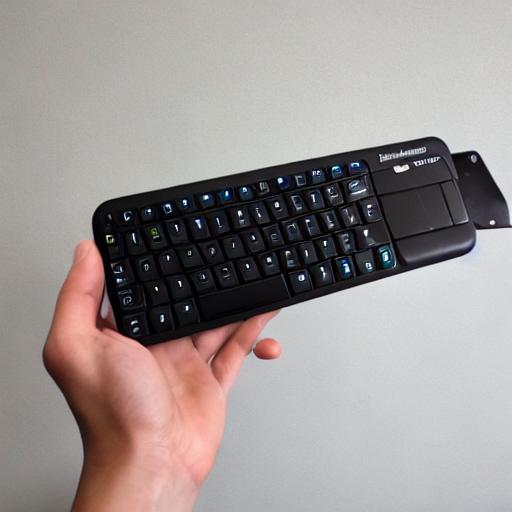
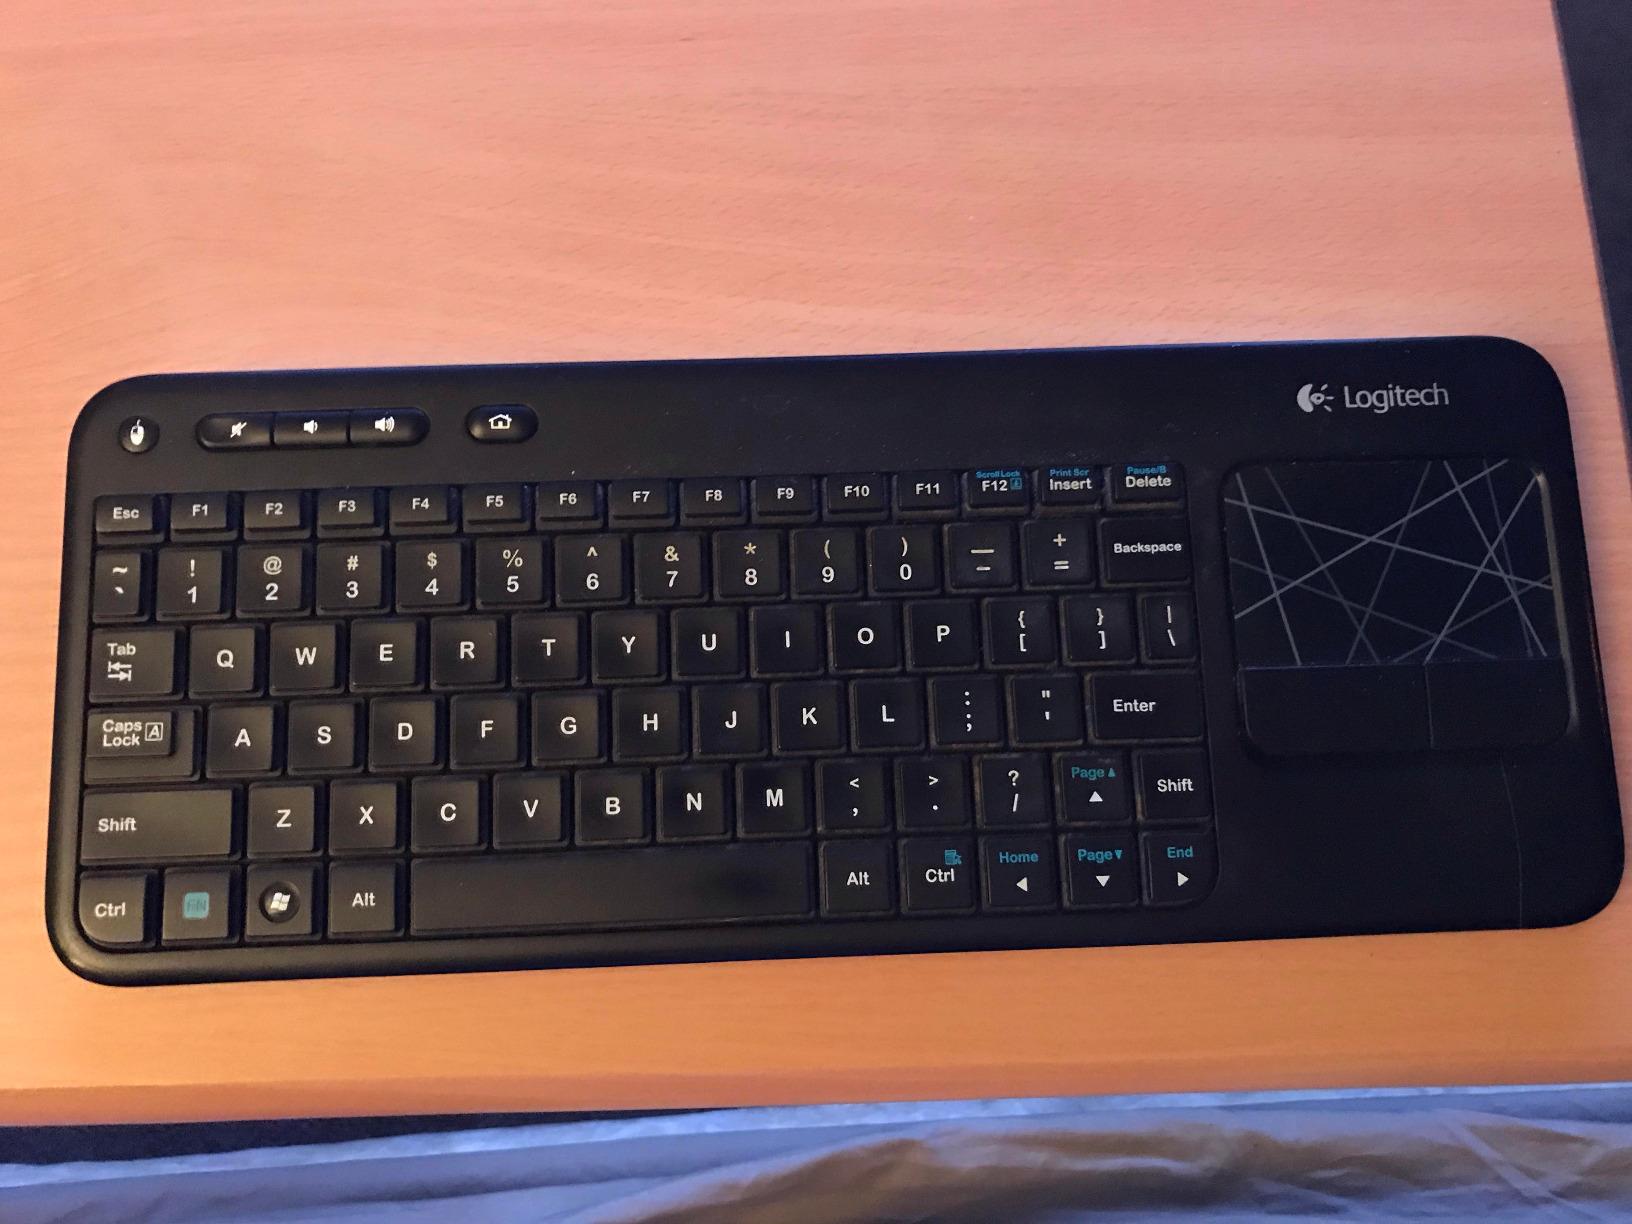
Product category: keyboard
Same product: no